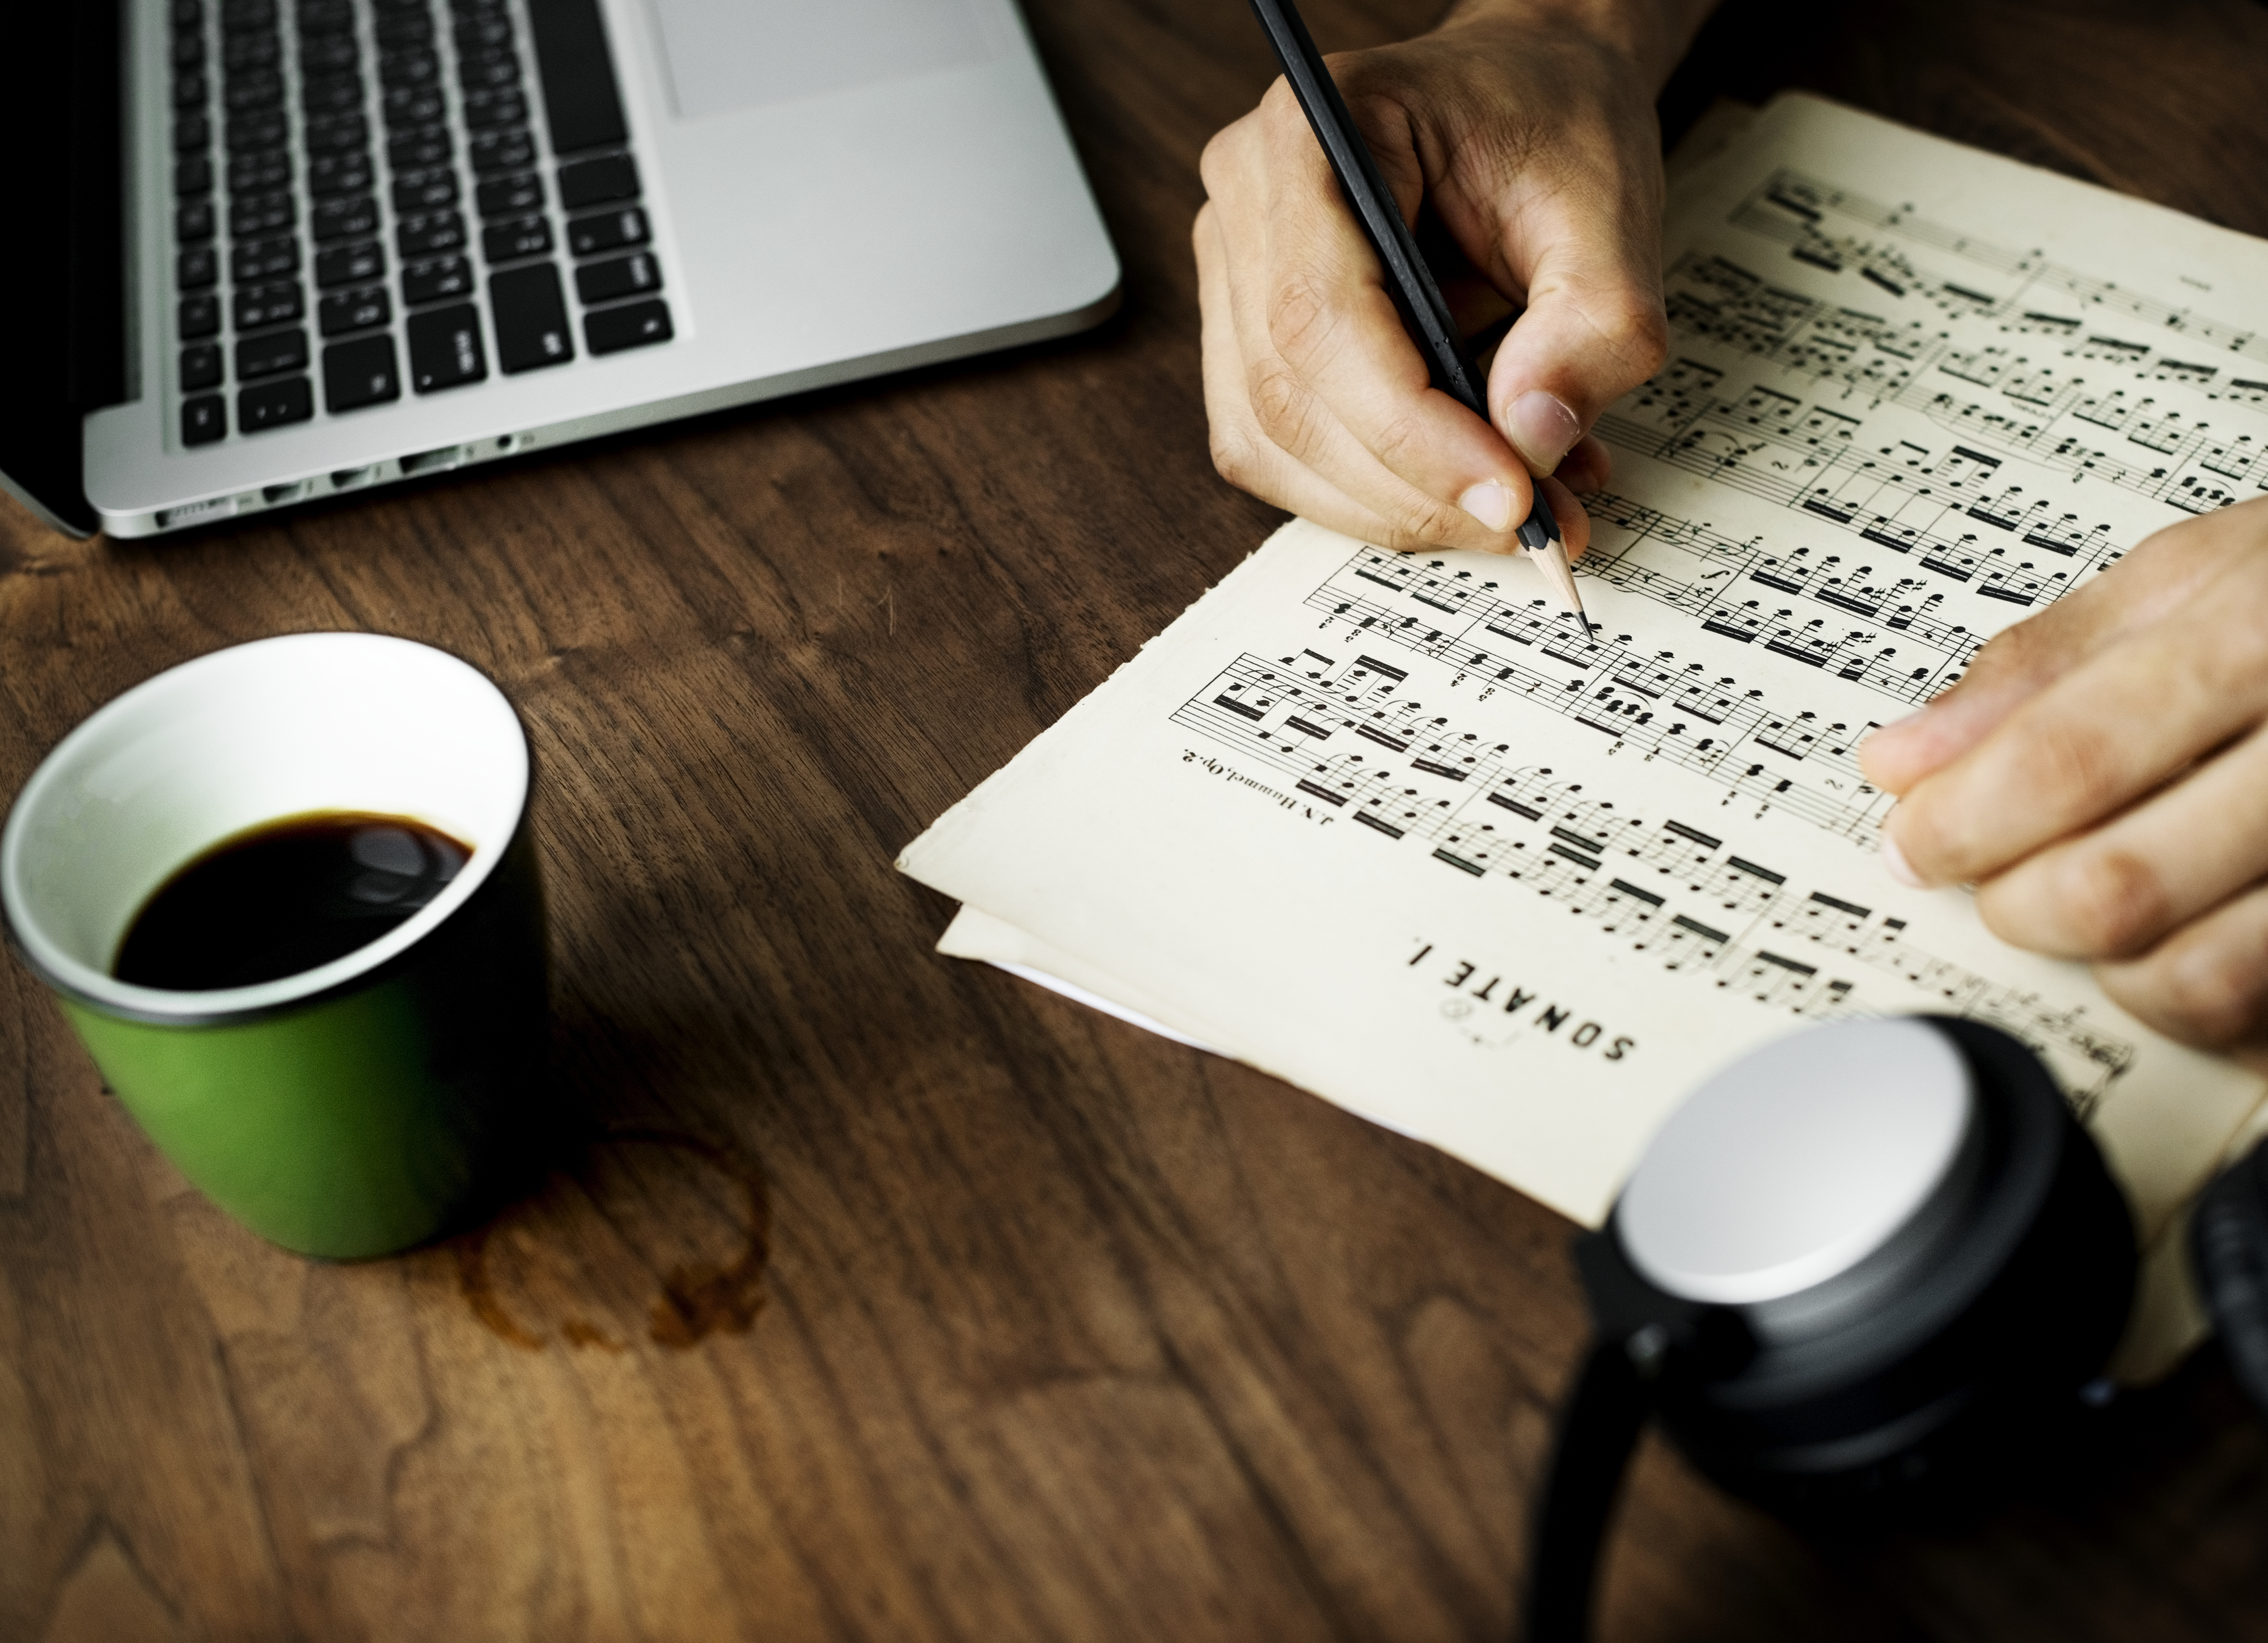
aerial, background, cafe, coffee, communication, compose, composer, computer, connection, cup, daily, device, digital, dream, earphones, entertainment, hand, headphones, hobby, home, internet, keyboard, laptop, lifestyle, media, morning, music, musician, network, notebook, notes, office, paper, passion, pastime, person, routine, sheet, social media, social network, technology, wireless, wooden table, work, work from home, working, workspace, writer, coffee cup, espresso, tableware, font